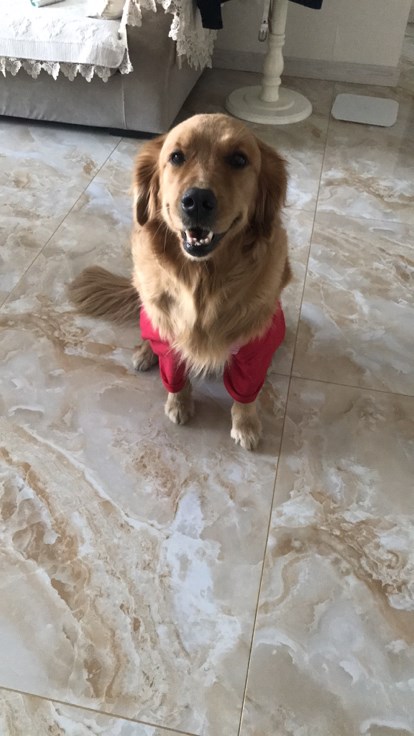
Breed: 5355-n000126-golden_retriever